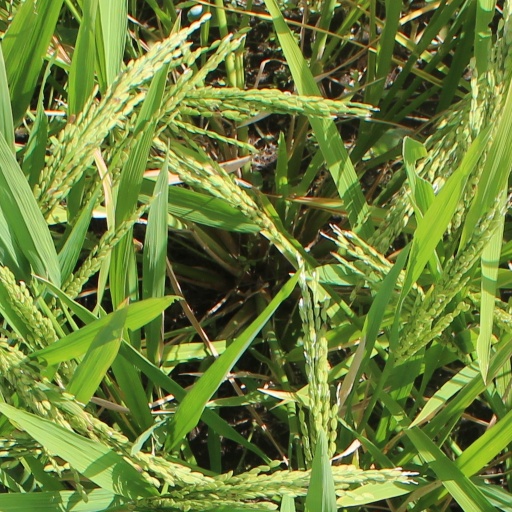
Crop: rice